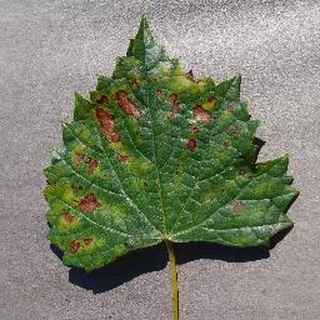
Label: grape_esca_black_measles